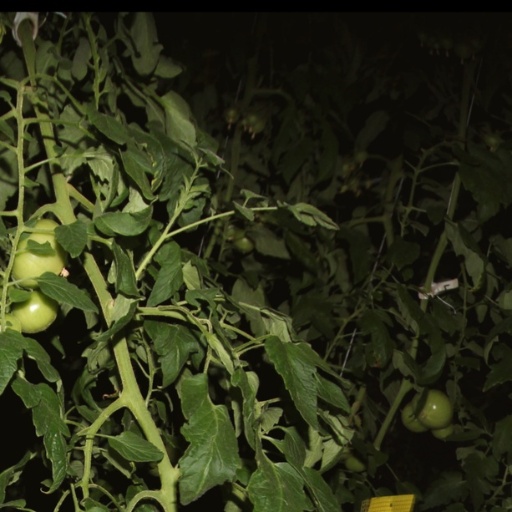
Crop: tomato